Podlaskie Voivodeship

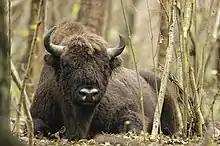
The Białowieża Forest is a UNESCO World Heritage Site

The vast forests (Białowieża, Augustów, Knyszyń, Kurpiowska), some of which are the only ones in Europe to have retained their original character, contain a unique wealth of flora and fauna. The vegetation of the region is extremely diverse, which contributes to the richness of the animal world. Visitors can also see moose, wolves, lynx and bison living in the Białowieża Forest and Knyszyń Forest.